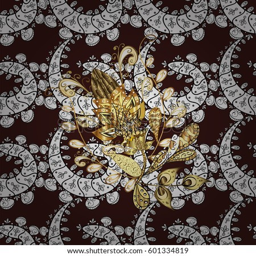
traditional classic golden pattern on brown background with golden elements .